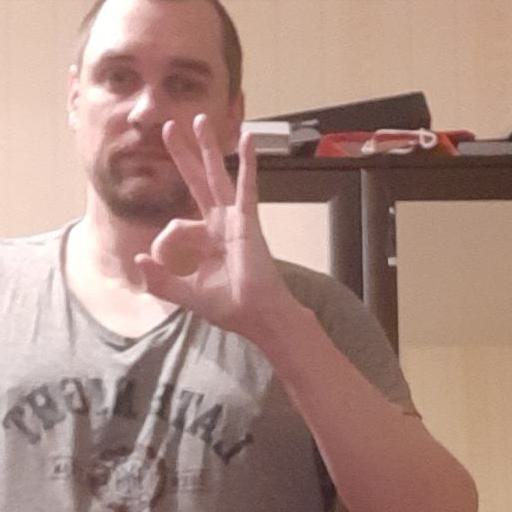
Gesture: ok